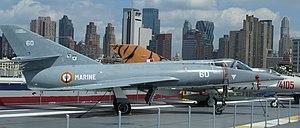
L'Étendard IV est un avion d'attaque léger construit par Dassault et destiné à être embarqué à bord de porte-avions. Il a été construit à 90 exemplaires, mis en service de 1962 à 2000 dans la Marine nationale française.